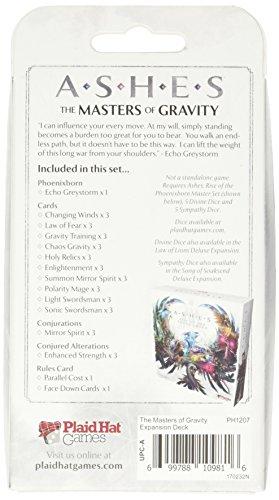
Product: Ashes: The Masters of Gravity
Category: Toys & Games | Games & Accessories | Card Games
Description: Offers new cards that can be Incorporated into any ashes deck, allowing you to explore new deckbuilding possibilities.
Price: $13.49
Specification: ProductDimensions:7.1x1.7x3.9inches|ItemWeight:2.88ounces|ShippingWeight:2.88ounces(Viewshippingratesandpolicies)|DomesticShipping:ItemcanbeshippedwithinU.S.|InternationalShipping:ThisitemcanbeshippedtoselectcountriesoutsideoftheU.S.LearnMore|ASIN:B0774XWVJ8|Itemmodelnumber:PH1207|Manufacturerrecommendedage:13-15years